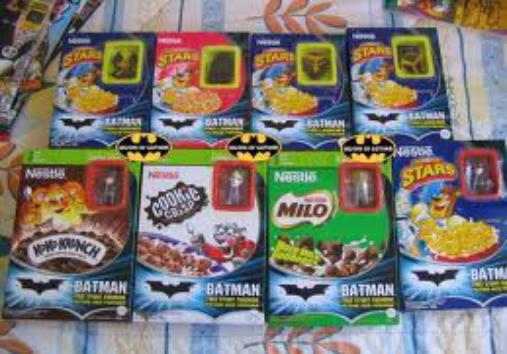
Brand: Honey Stars
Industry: Food